Brayton Hall

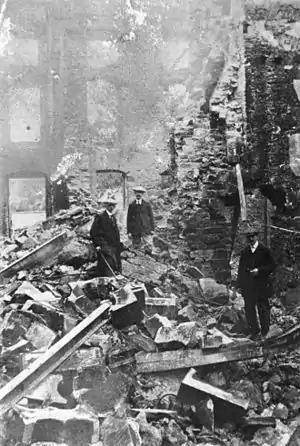
Aftermath of the Brayton Hall fire, circa 1918

On Saturday 21 September 1918, the hall was almost completely gutted by fire. What had been one of Cumberland's major showpieces – its wall enclosing priceless collections of furniture and works of art, assembled over centuries by various members of the family – became a roofless mass of broken masonry, charred wood and twisted iron. Since the death of his father, the third baronet, had preferred to live at Isel Hall; leaving Brayton unoccupied for most of that time. However the owner had promised the loan of Isel to a nephew, therefore preparations were at hand for Lawson's return. Craftsmen had busied themselves making internal alterations and all was in readiness from the carpets on the floors to the curtains at the windows. The fire started at 10.30am in the drawing room, situated at the angle of the main building in the south wing, where the furniture, not intended for use, sat in the centre of the room, covered with dust sheets. The servants had lighted the fire that morning, the first time in many weeks. Investigators later suggested two possible causes; one that a spark had jumped from the fire to the dust sheets; the other that a jackdaw’s nest in the chimney had fallen down scattering burning embers over the room. The caretaker raised the alarm, and although Joseph Berwick, surveyor to the Aspatria Urban District Council and Captain of the volunteer Fire Brigade was immediately at hand, to combat the flames, his efforts failed to prevent the catastrophe. The furniture in the centre of the room was blazing like a bonfire and within minutes the ceiling collapsed and although the staff attached the Fire hoses and began to tackle the blaze they could not prevent it spreading. The Aspatria Fire Brigade arrived with an army of local volunteers only to find that the strong wind was fanning the flames along the south and west wings. Although the Workington engine promptly arrived in the vicinity someone misdirected the driver and the heavy engine sank in the soft earth where it remained for over two hours. The polished floors, the lath and plaster walls, and the wood furniture offered the fire sufficient fuel, causing the roof to collapse and the flames to shoot into the air. Upon realising that they could not save the south and west wings, they concentrated on saving the north wing. They stripped the roof, tore down the woodwork and prevented the fire from travelling further. So quickly did the fire spread that they lost everything in the Drawing Room, the Maple, the Ash, the Bamboo and Ebony Rooms. However they saved the most valuable furniture housed in the Sheraton Room, in addition to the books in the Library and the contents of the Billiard room. A further calamity occurred after helpers hastily deposited the salvaged articles in the open space; where heavy rain caused further damage. Two John Hoppner paintings valued at £5,000 each were burnt, as were the portraits of the tenth baronet and his wife Anne by the same artist. They also lost the armour belonging to the same baronet. At 9.00pm they had the fire under control. On the following day many onlookers assembled to survey the damage.